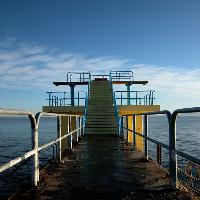
Weather: sun or clear